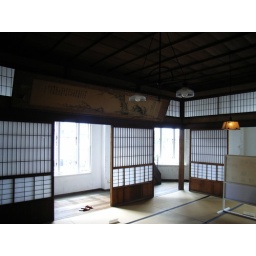
Ink painting, paper doors, and tatami in the 2nd floor of the Akita Shokai Bldg.